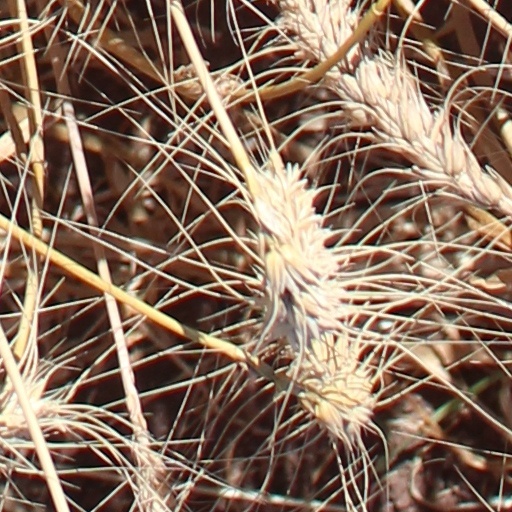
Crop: wheat